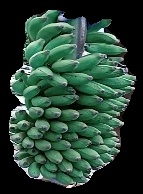
Variety: elakki-bale
Grade: grade1